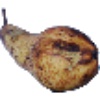
Label: pear_abate